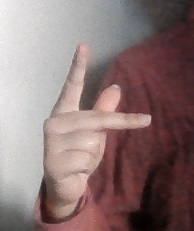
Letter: dha